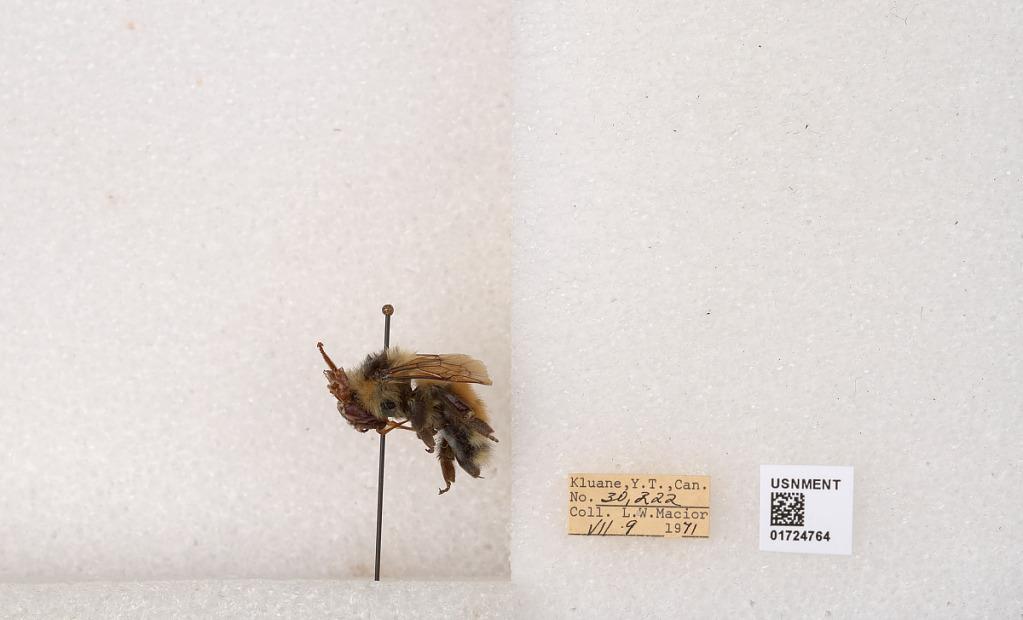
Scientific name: Bombus (Pyrobombus) sylvicola Kirby
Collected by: L. Macior
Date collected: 1971-7-9
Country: Canada
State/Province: Yukon Territory
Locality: Kluane National Park and Reserve
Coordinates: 60.7493, -139.504